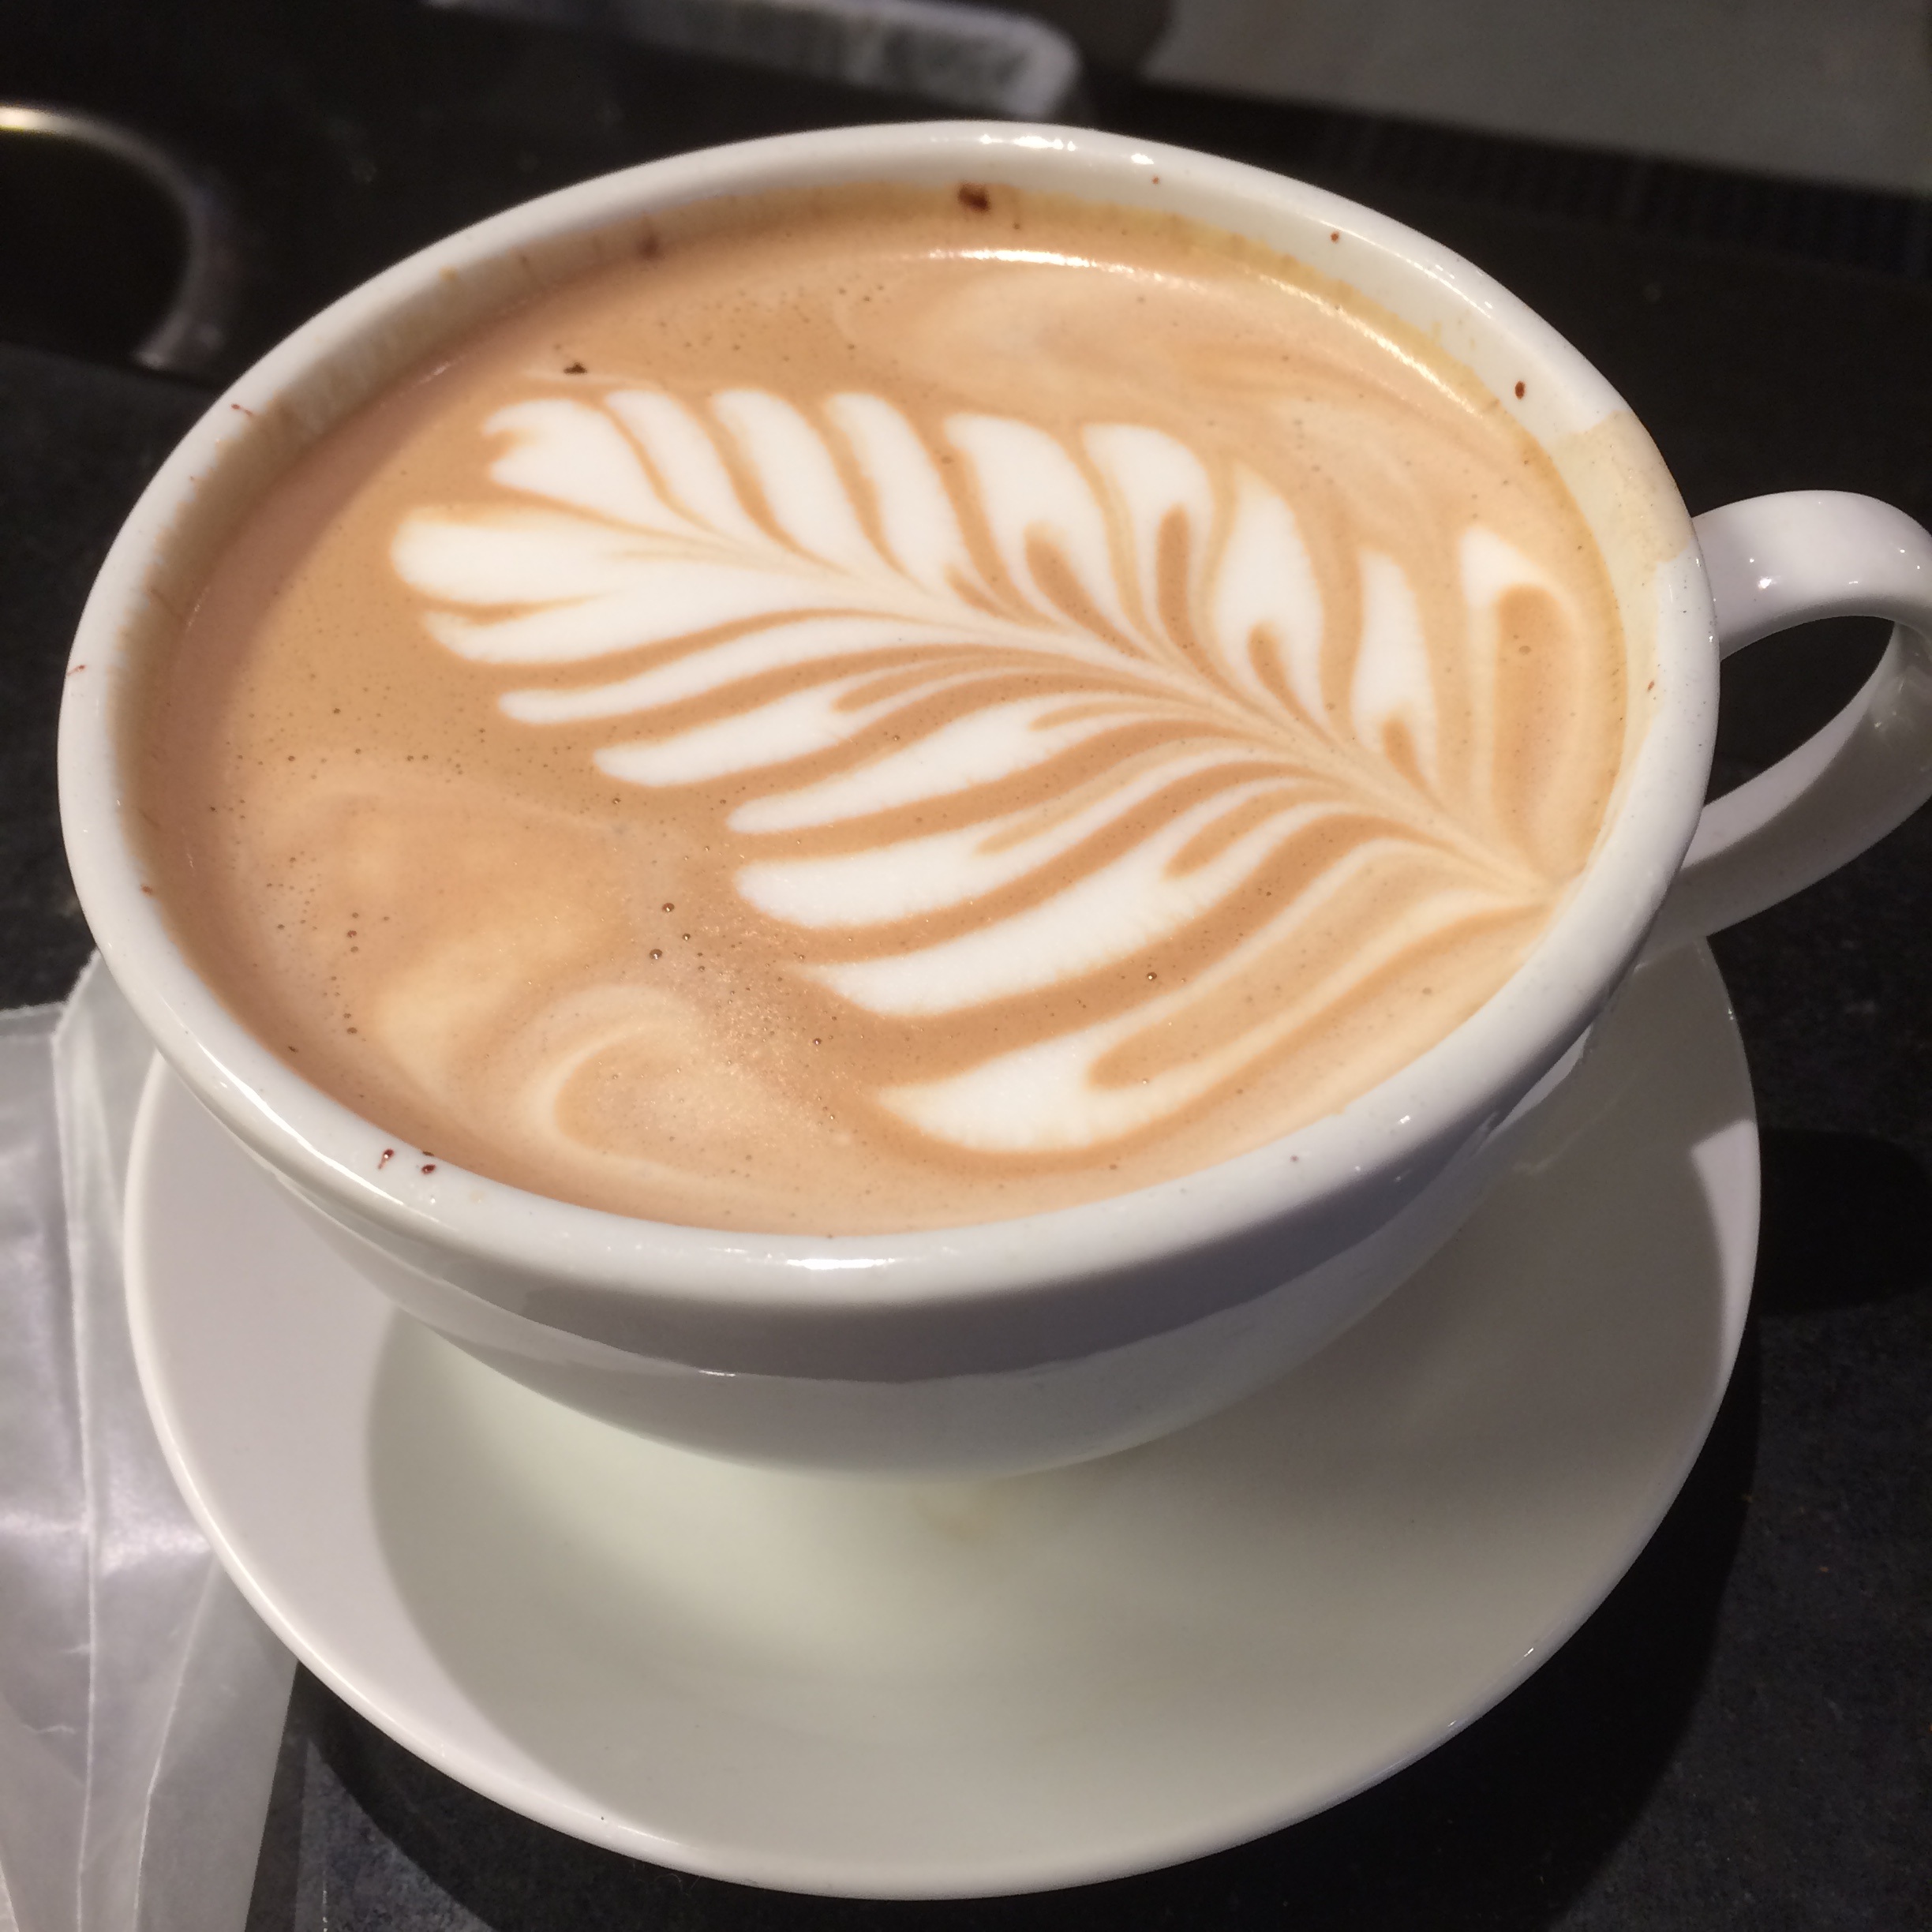
cafe, coffee, white, morning, foam, aroma, cup, latte, cappuccino, shop, food, brown, beverage, drink, breakfast, espresso, mug, coffee cup, caffeine, design, hot, mocha, flat white, cortado, caff macchiato, coffee milk, ristretto, salep, mocaccino, hong kong style milk tea, cafe au lait